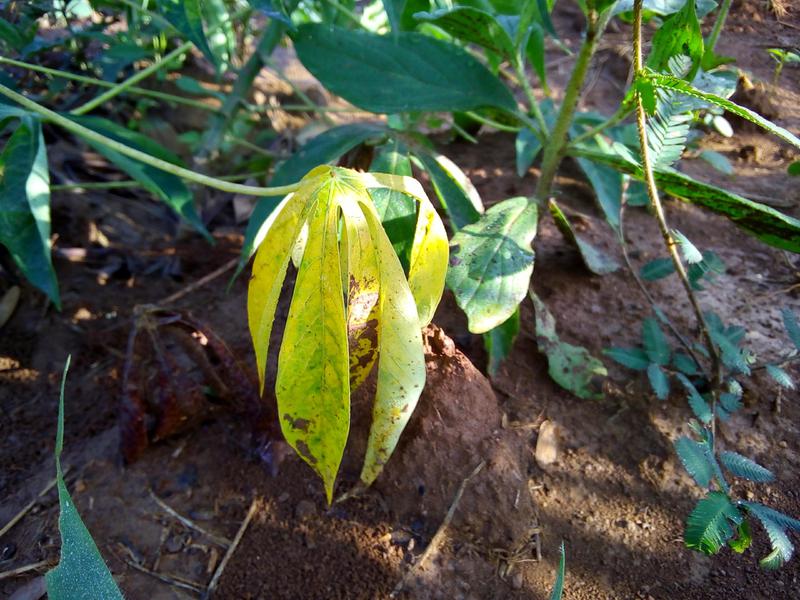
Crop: cassava
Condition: brown_streak_disease